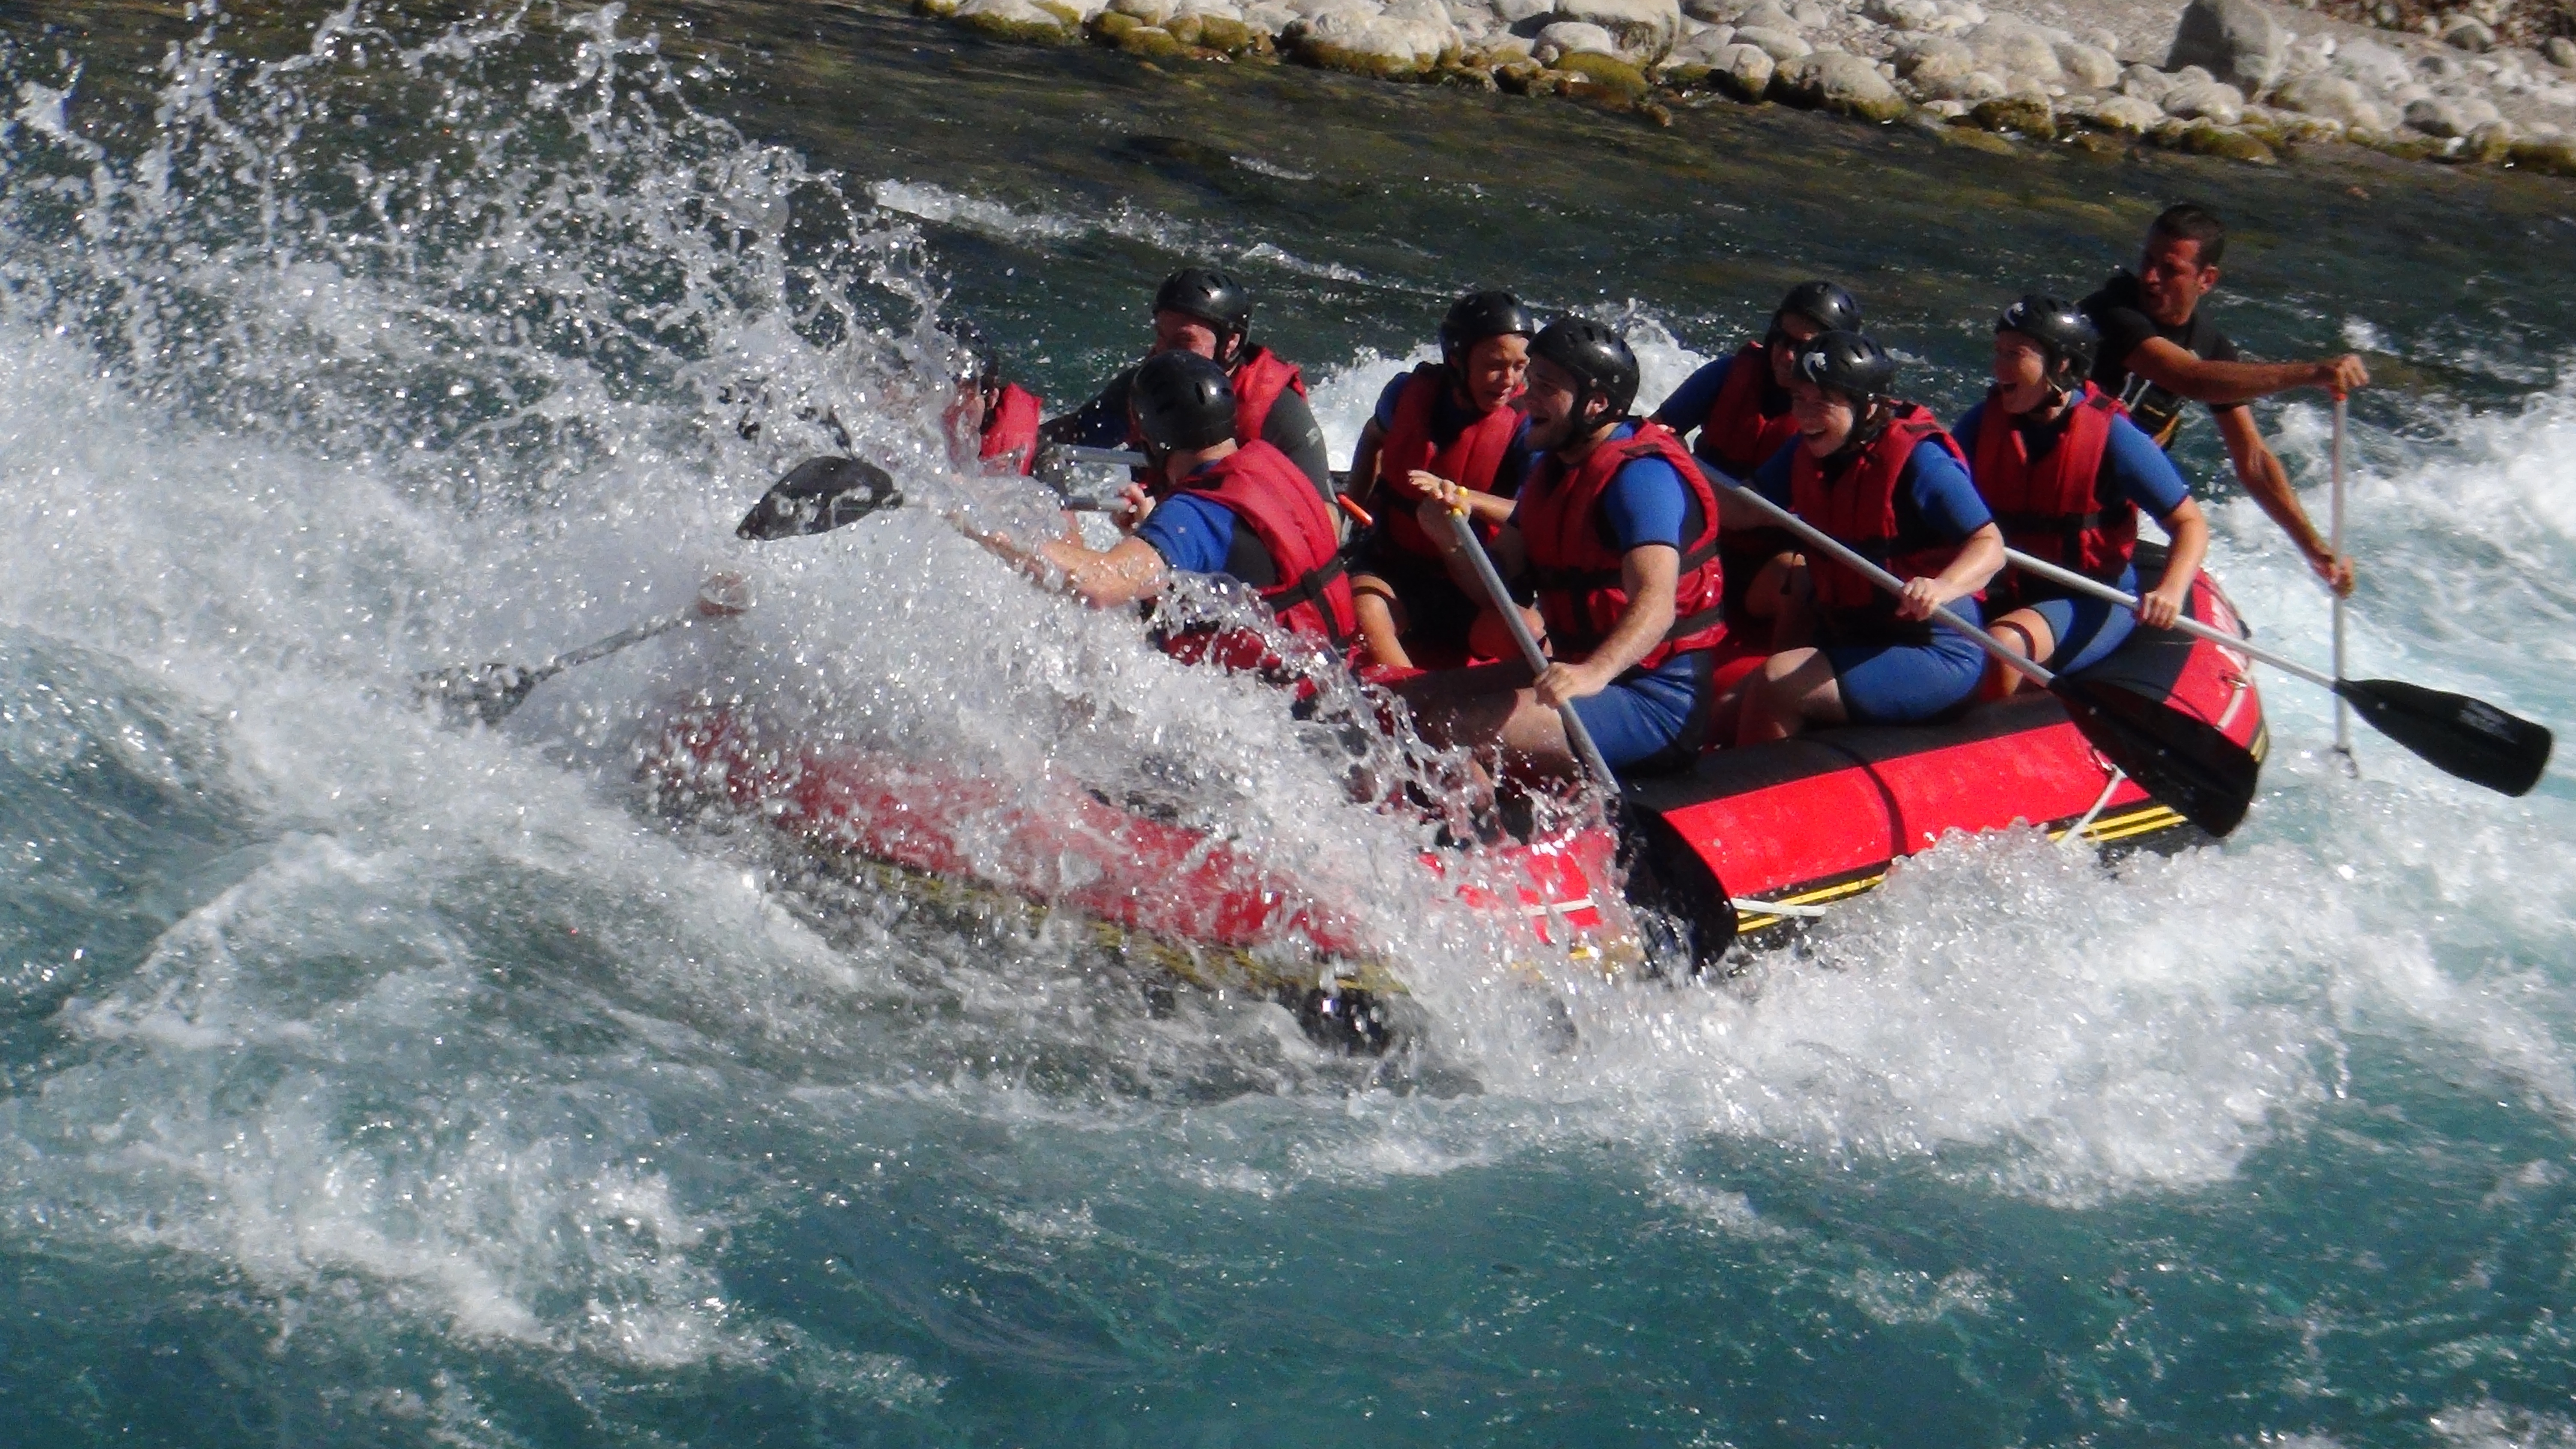
adventure, recreation, rapid, extreme sport, sports, boating, turkey, raft, water sport, rafting, outdoor recreation, white water rafting, watercraft rowing